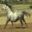
Label: horse